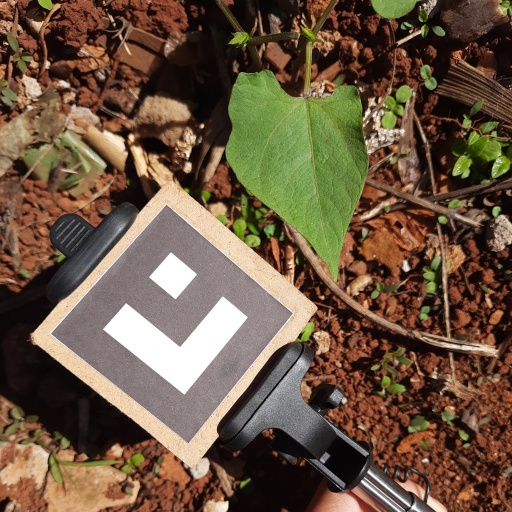
Observations: flat surface, no eating holes, under sunlight